Hide Your Smiling Faces

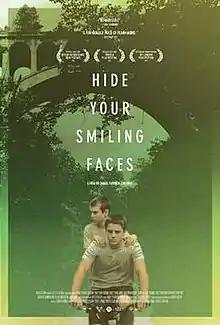
Theatrical release poster

Hide Your Smiling Faces is a 2013 American drama film written and directed by Daniel Patrick Carbone about the story of two brothers who have their summer vacation ruined by a tragedy. The film stars Ryan Jones, Nathan Varnson, Colm O'Leary, Thomas Cruz, Christina Starbuck and Chris Kies. The film was released on March 25, 2014, by Tribeca Film.